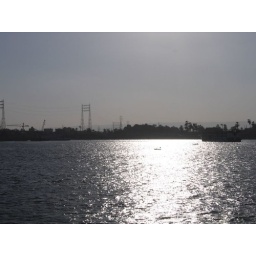
Vendors approaching ships to sell there ware while the ships are in queue to cross the Esna Lock